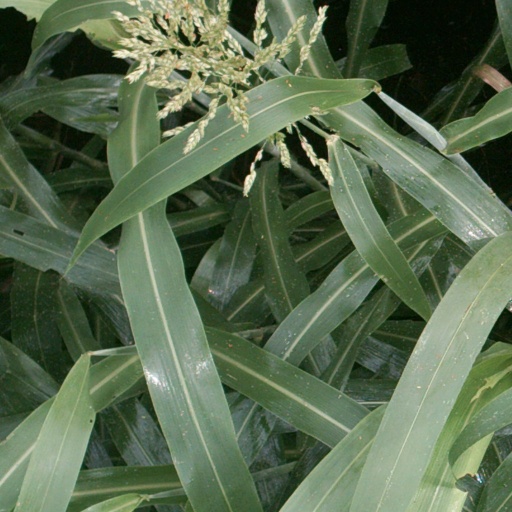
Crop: sorghum